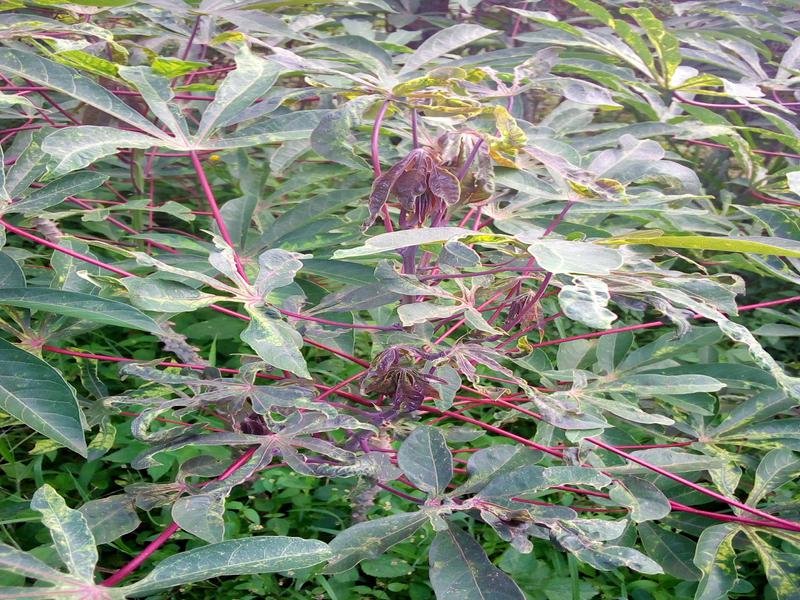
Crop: cassava
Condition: mosaic_disease